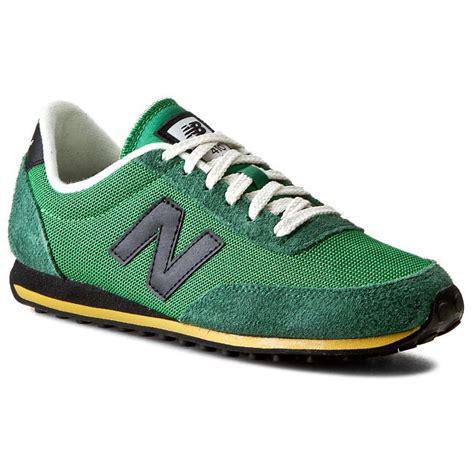
Brand: New
Model: Balance Classics